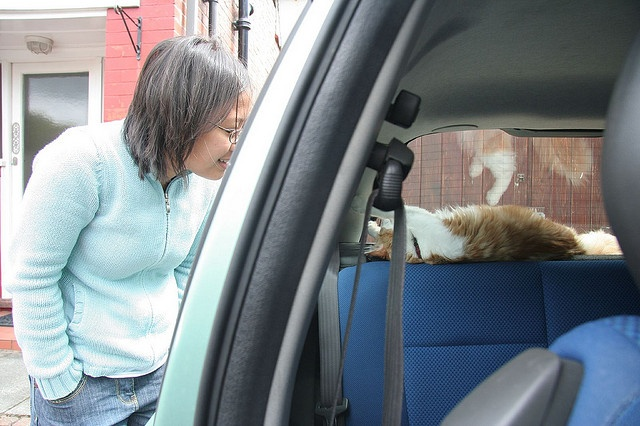
A woman stands by a car that has a orange and white cat in it.
a person playing with a cat in a car
A woman reaching in to pet a brown and white dog.
A woman smiling at a cat who is laying in the back window of a car.
A woman standing next to a car with a cat inside.